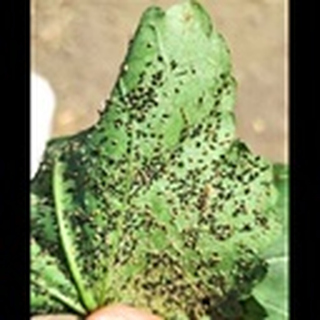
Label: cotton_aphids